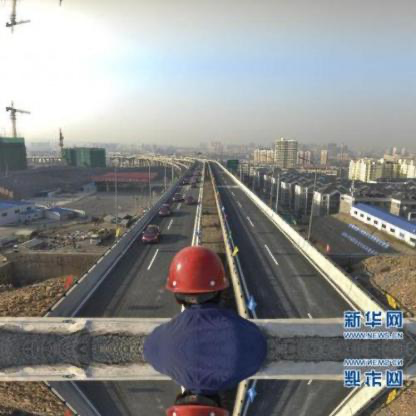
Objects in the image:
label: helmet
label: helmet